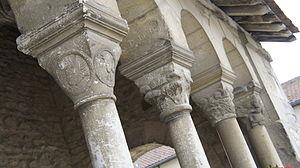
Chapiteaux du porche de l'église_Cauroy .
Cauroy-lès-Hermonville [kɔʁwa lez‿ɛʁmɔ̃vilə] est une commune française, appartenant à la communauté de communes du Nord Champenois, située dans le département de la Marne en région Grand Est. Elle est traversée par la route touristique du Champagne et fait partie du Massif de Saint Thierry.
L'église de Cauroy-lès-Hermonville est une église romane construite au XIᵉ siècle, située dans la Marne.